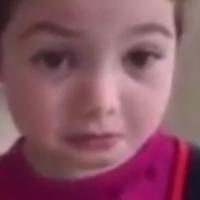
Age group: age 01-10